Henry's (electronics retailer)

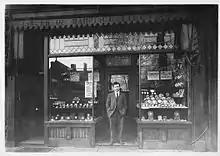
A close up of Harry Stein (founder of Henry & Company, later Henry's) in front of his first store in Toronto, Ontario.

Henry's was established in 1909 by Harry Himelstein, a Russian laborer on the Trans-Siberian Railway - turned watchmaker - who immigrated to Canada in 1906 at the age of 16. Upon his arrival in Toronto, he shortened his name to become Harry Stein. As a watchmaker, Stein got started in the watch and jewellery business in Toronto and started Henry's & Company in 1909 at the age of 19. The store was given the name Henry, as Stein was not fond of his name, Harry. The first store was located on Yonge Street in what was then the heart of the business district of the growing city of Toronto.